John Pascoe Grenfell

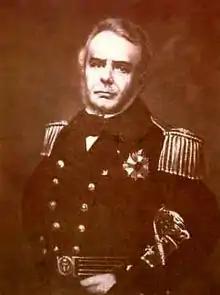
Admiral John Pascoe Grenfell

John Pascoe Grenfell (20 September 1800 – 20 March 1869) was a British officer of the Empire of Brazil. He spent most of his service in South America campaigns, initially under the leadership of Lord Cochrane and then Commodore Norton. He was the nephew of British politician Pascoe Grenfell and grandfather to General Sir John Grenfell Maxwell. In Brazil, he rose to the rank of admiral and for his achievements was made a knight grand cross of the Imperial Order of the Rose and a knight of the Imperial Order of the Southern Cross.